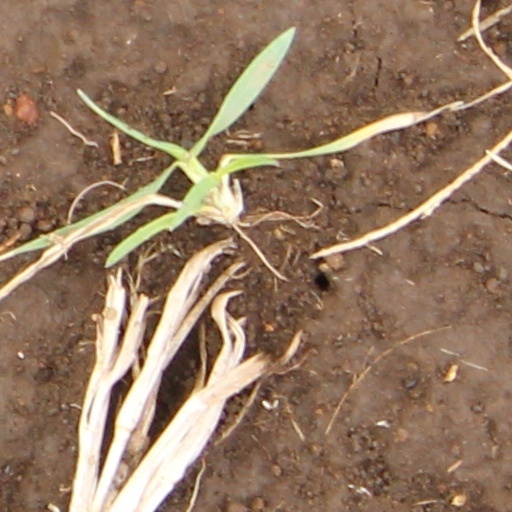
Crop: wheat